Beijnes

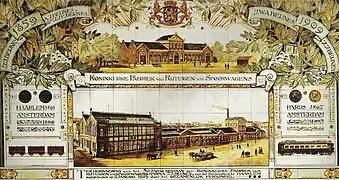
Beijnes across from the Haarlem railway station at the peak of their glory; a tile tablet once located in the hall representing 100 years of service, with the original hall at the top and the modern "twin" expansion seen at the bottom. Nothing remains today besides the name of the parking garage.

Beijnes (1838 – 1963) is a defunct Haarlem manufacturer of carriages, buses, trains, and trams. It was closely associated with the Hollandsche IJzeren Spoorweg-Maatschappij (HIJSM)